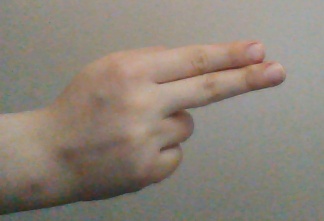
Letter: ain